Frank A. Camm

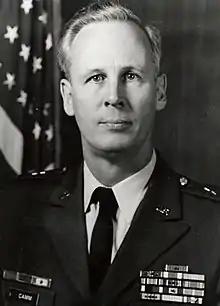

Frank Ambler Camm (13 March 1922 – 17 January 2012) was a United States Army officer who served in World War II, the Korean War and the Vietnam War.